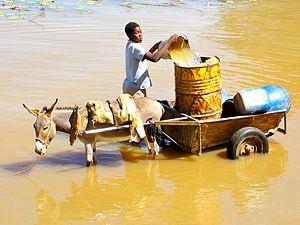
L′Âne au Burkina Faso est un compagnon de travail, en particulier depuis l'introduction de la traction animale en 1925, une pratique désormais largement répandue. Les autorités ont réagi au commerce chinois portant sur la peau des ânes, interdisant l'exportation de ces peaux en août 2016. Les ânes burkinabés remplissent un important rôle socio-économique, notamment dans les régions du Sahel. Le cheptel est estimé à 1 370 000 individus en 2015.